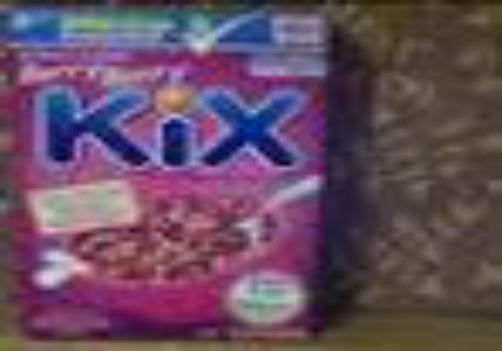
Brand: Berry Berry Kix
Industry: Food